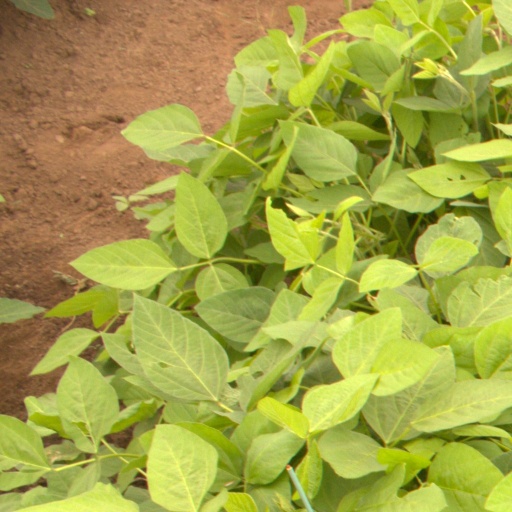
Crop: soybean